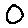
Label: 0